Amateur wrestling

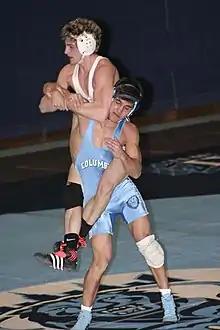
Collegiate wrestlers with headgear competing in collegiate (folkstyle) wrestling

While there is not much equipment that a wrestler wears, it is still highly specialized. A wrestling singlet is a one-piece, tight-fitting, colored, lycra uniform. The uniform is tight-fitting so as not to get grasped accidentally by the opponent and allows the referee to see each wrestler's body clearly when awarding points or a pin. Women wrestlers wear a higher cut singlet usually with a sports-bra underneath.